2013 UCI Road World Championships – Women's time trial

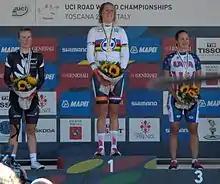
The podium:1) Ellen van Dijk (NED)2) Linda Villumsen (NZL)3) Carmen Small (USA)

"I'm super happy. It's difficult to describe how I feel now", she said after the race. "I'm so excited because I dreamt so long of this one and the pressure was high to finish it off. It's great to have won. My intention was to start fast but I wanted to keep going a bit longer than I did. I maybe got over excited and a went too fast, but I maintained the time difference and so it was all ok." This race was the seasons' main goal for Van Dijk. She had been tested on her time trial position during the season and found a better position which she was able to maintain for almost half an hour. Van Dijk told she practiced the course twice in August at 5:00am to avoid traffic and made video recordings of the course to get to know the turns. She had watched the video over and over again until she could dream it.